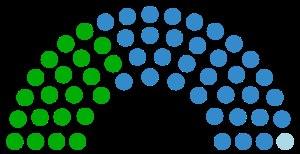
La IVᵉ législature de la république démocratique de Sao Tomé-et-Principe est un cycle parlementaire qui s'ouvre le 2 mars 1991 pour s'achever le 16 novembre 1994, à la suite des élections législatives de 1991.